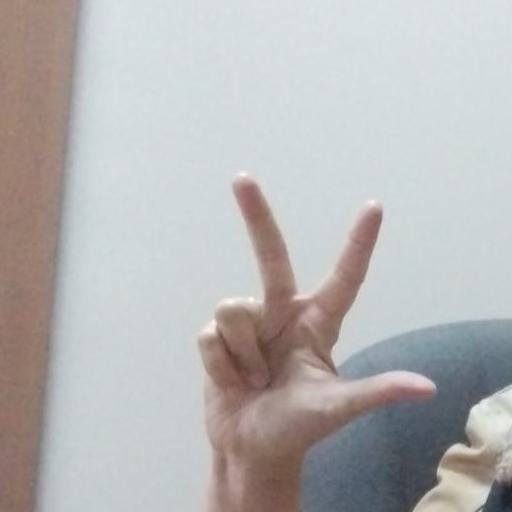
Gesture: three2